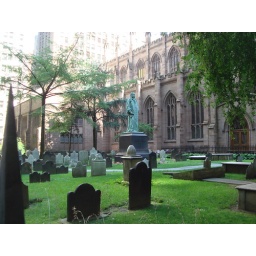
I am told this church was saved from the rubble of the twin towers by an old tree